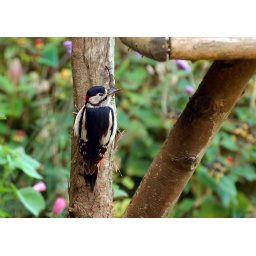
First known visit of a greater spotted woodpecker to the bird table, in ten years